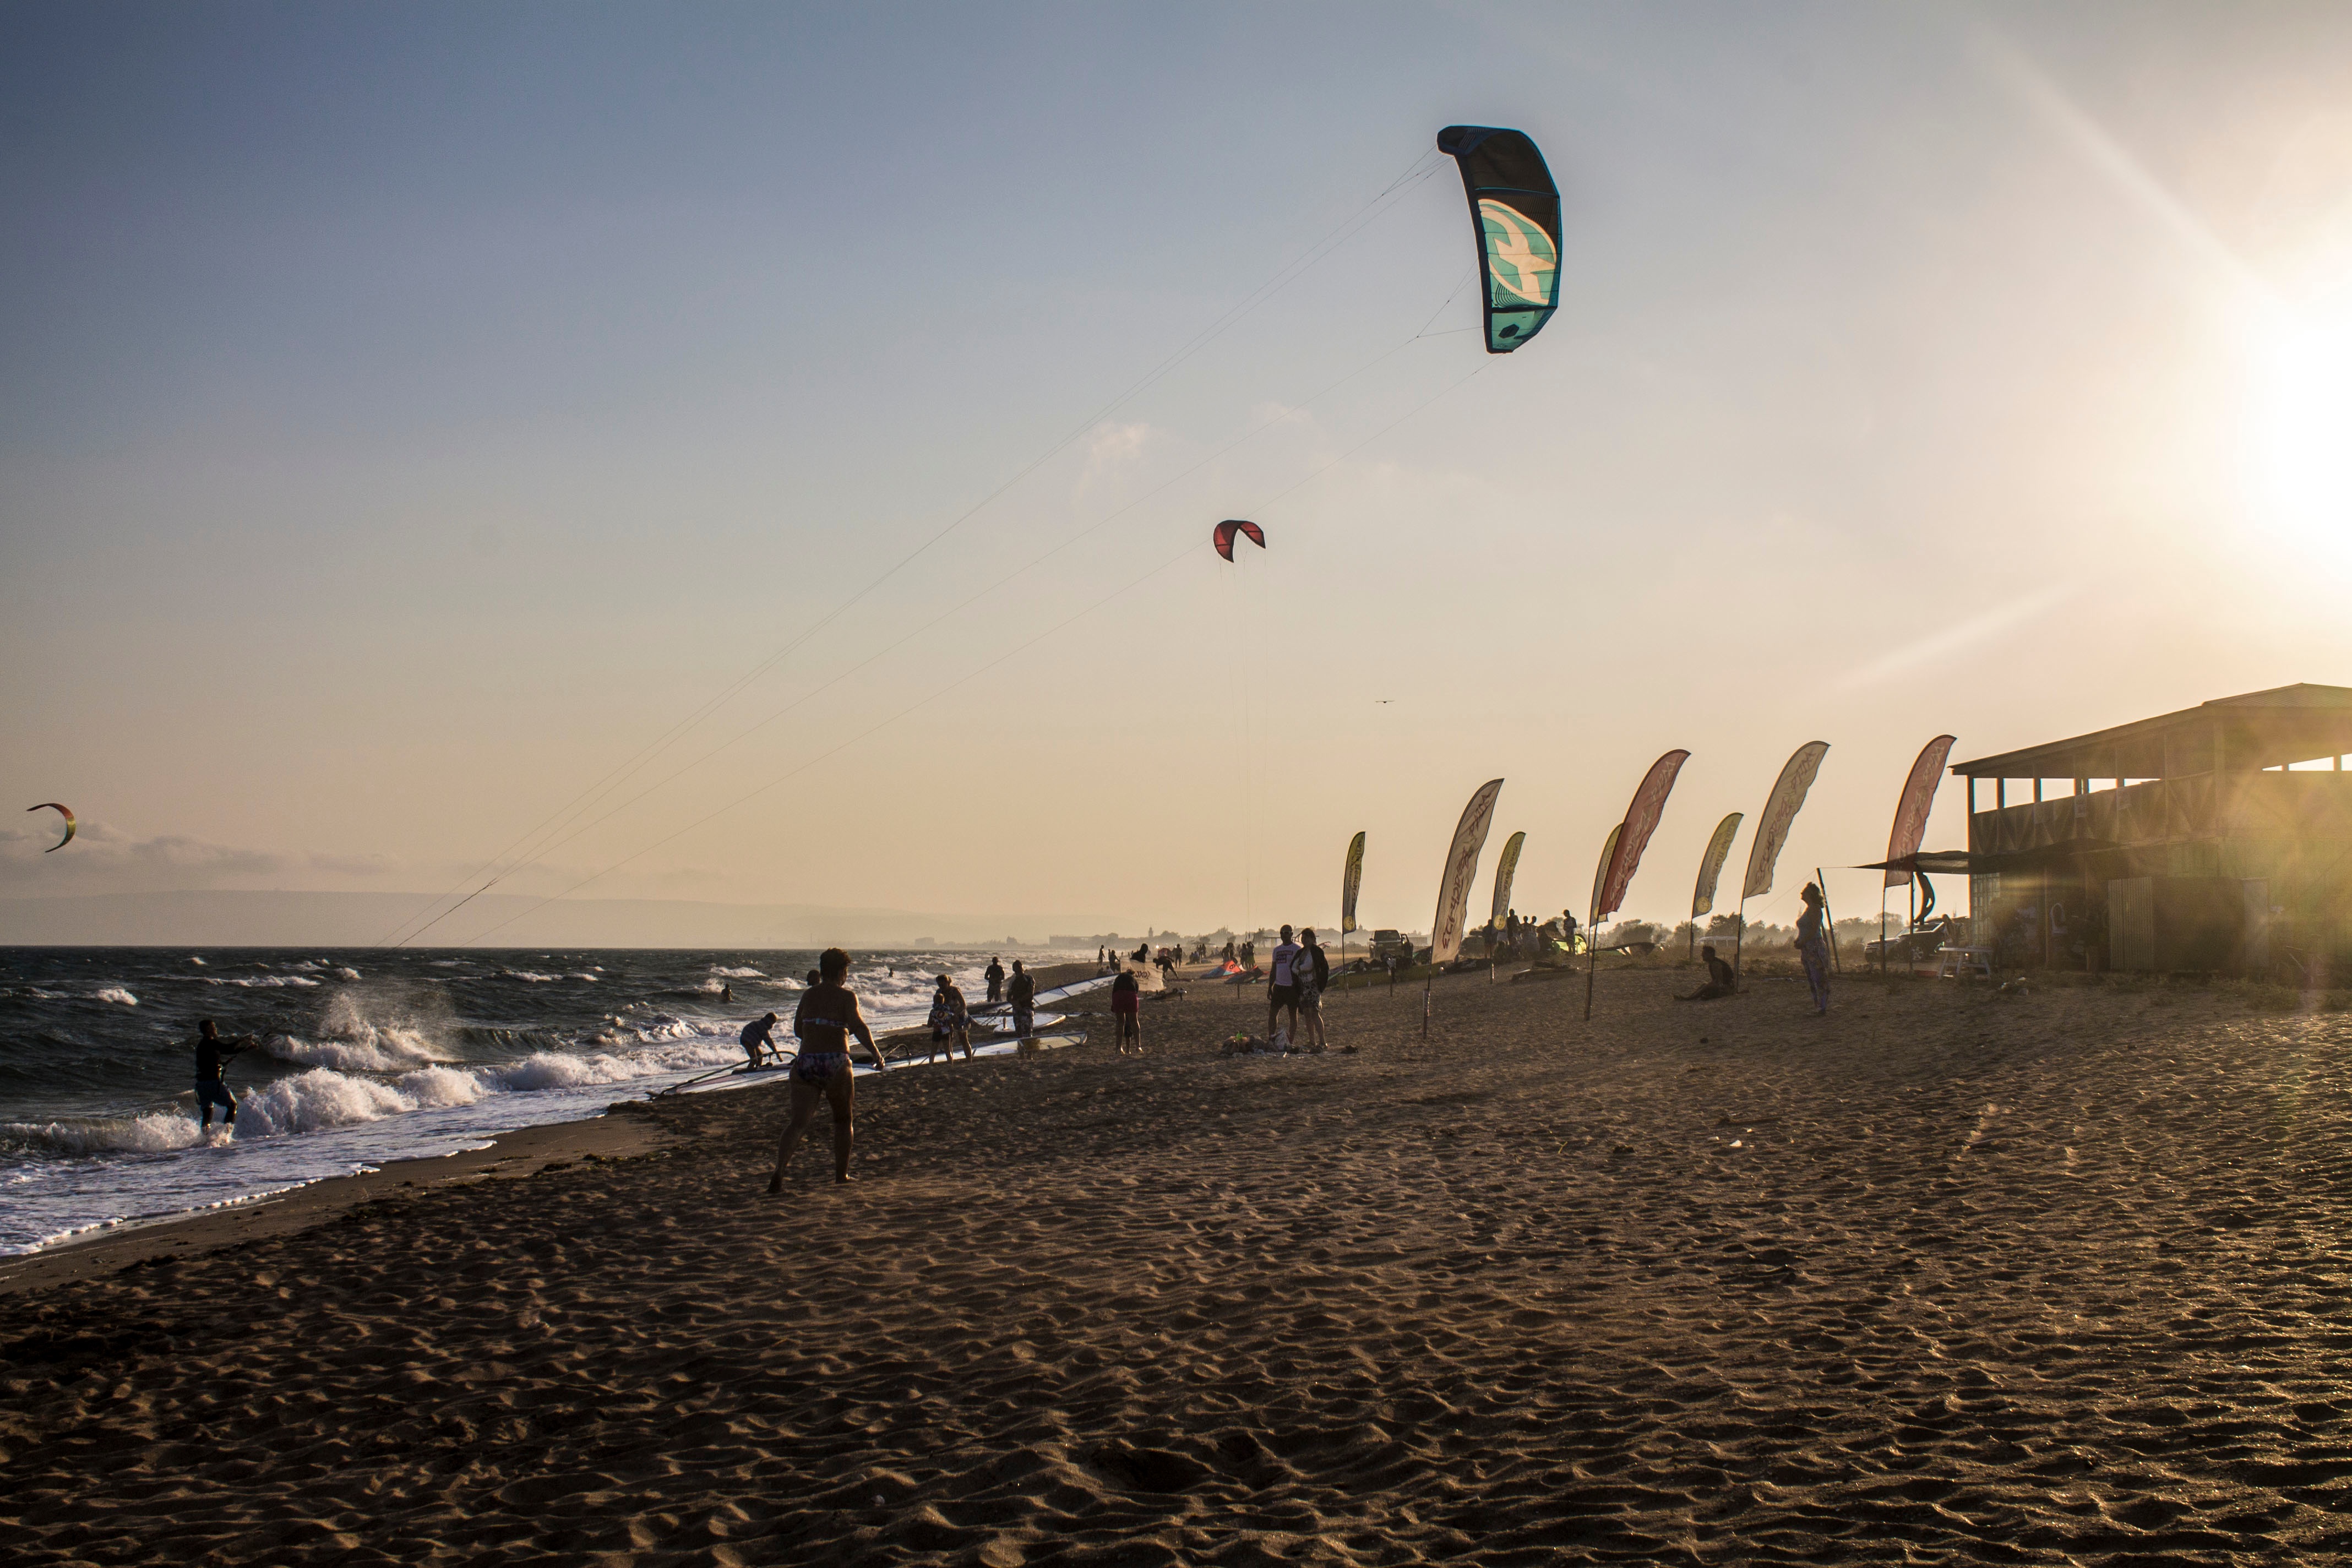
beach, sea, coast, ocean, sunset, wave, wind, extreme sport, toy, sports, kitesurfing, atmosphere of earth, windsports, boardsport, kite sports